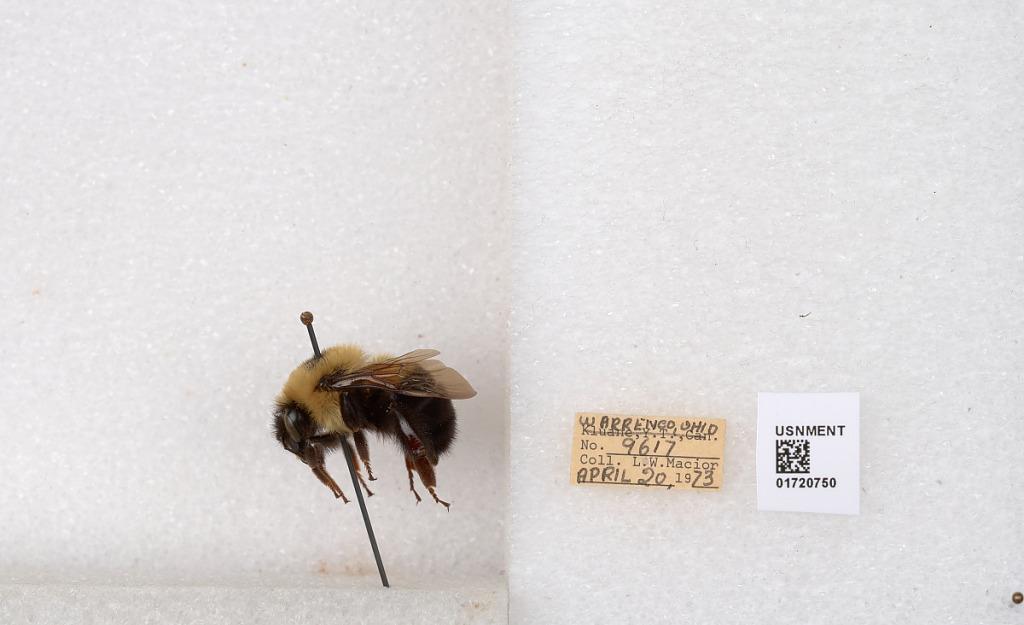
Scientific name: Bombus bimaculatus Cresson
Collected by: L. Macior
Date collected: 1973-4-20
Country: United States
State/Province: Ohio
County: Warren
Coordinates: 39.4276, -84.1668